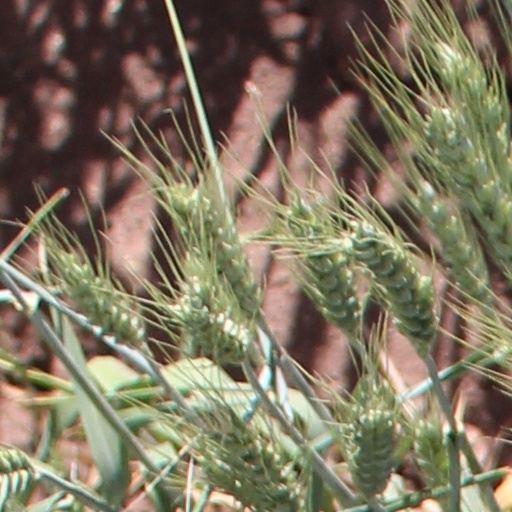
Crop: wheat